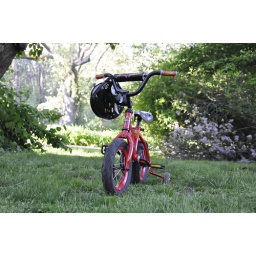
Zander parked his bike under the tree near the deck. It looked pretty cool just sitting there.